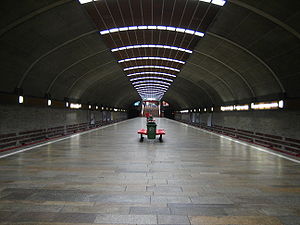
Bukarest / Transport
Bucharest Metro – Titan Station
Bukarest er Rumæniens hovedstad og industrielle og kommercielle centrum. Byen ligger i den sydøstlige del af landet ved floden Dâmboviţa.